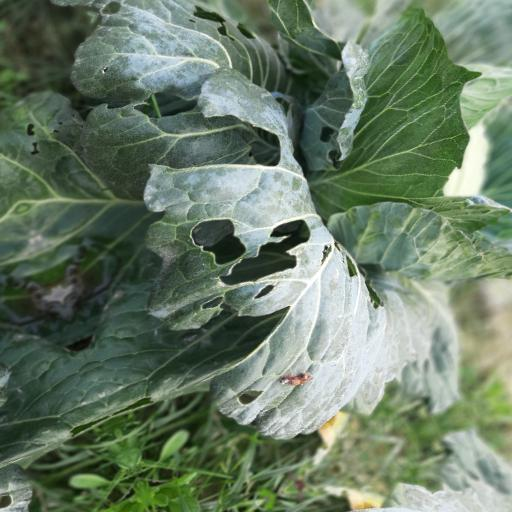
Label: Black Rot